Superliner (railcar)

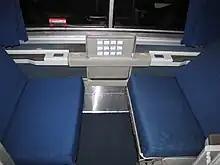
A Superliner roomette in daytime configuration

The Superliners generally resembled the Hi-Level design, though at , they were taller. The Superliners also used Amtrak's new 480-volt head-end power for heating and electricity. This was more reliable than the steam heat used by the Hi-Levels, whose own heaters and diesel generators would eventually be replaced by HEP equipment.